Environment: real
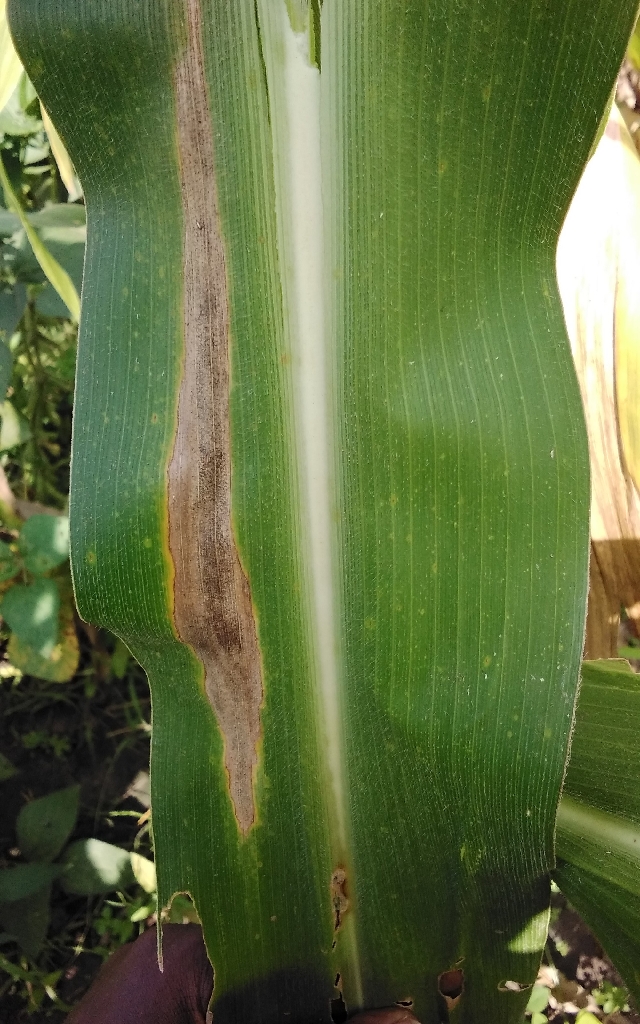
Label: northern_corn_leaf_blight